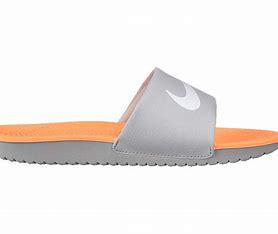
Brand: Nike
Model: Kawa